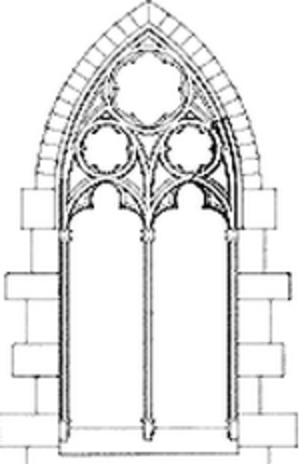
Remplage de la chapelle Saint-Denis.
Le château de Brie-Comte-Robert est un château médiéval situé dans la commune de Brie-Comte-Robert dans le département de Seine-et-Marne, en région Île-de-France. Le château est situé à une trentaine de kilomètres au sud-est de Paris.